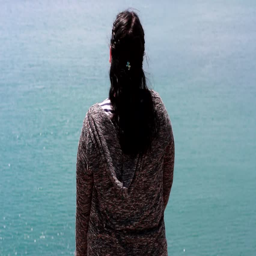
nice young woman in the colored sunglasses is dancing on the sea background .